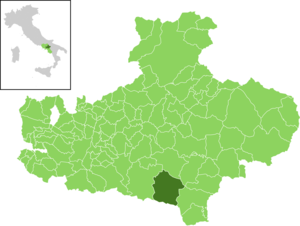
Bagnoli Irpino est une commune de la province d'Avellino dans la région Campanie en Italie.